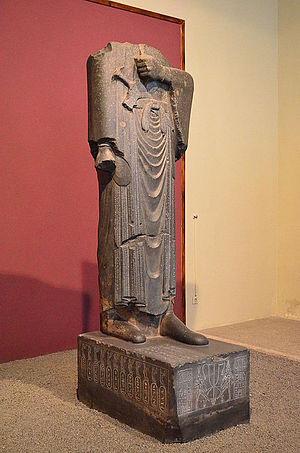
La statue de Darius Iᵉʳ est une pièce archéologique conservée au Musée national d'Iran de Téhéran.